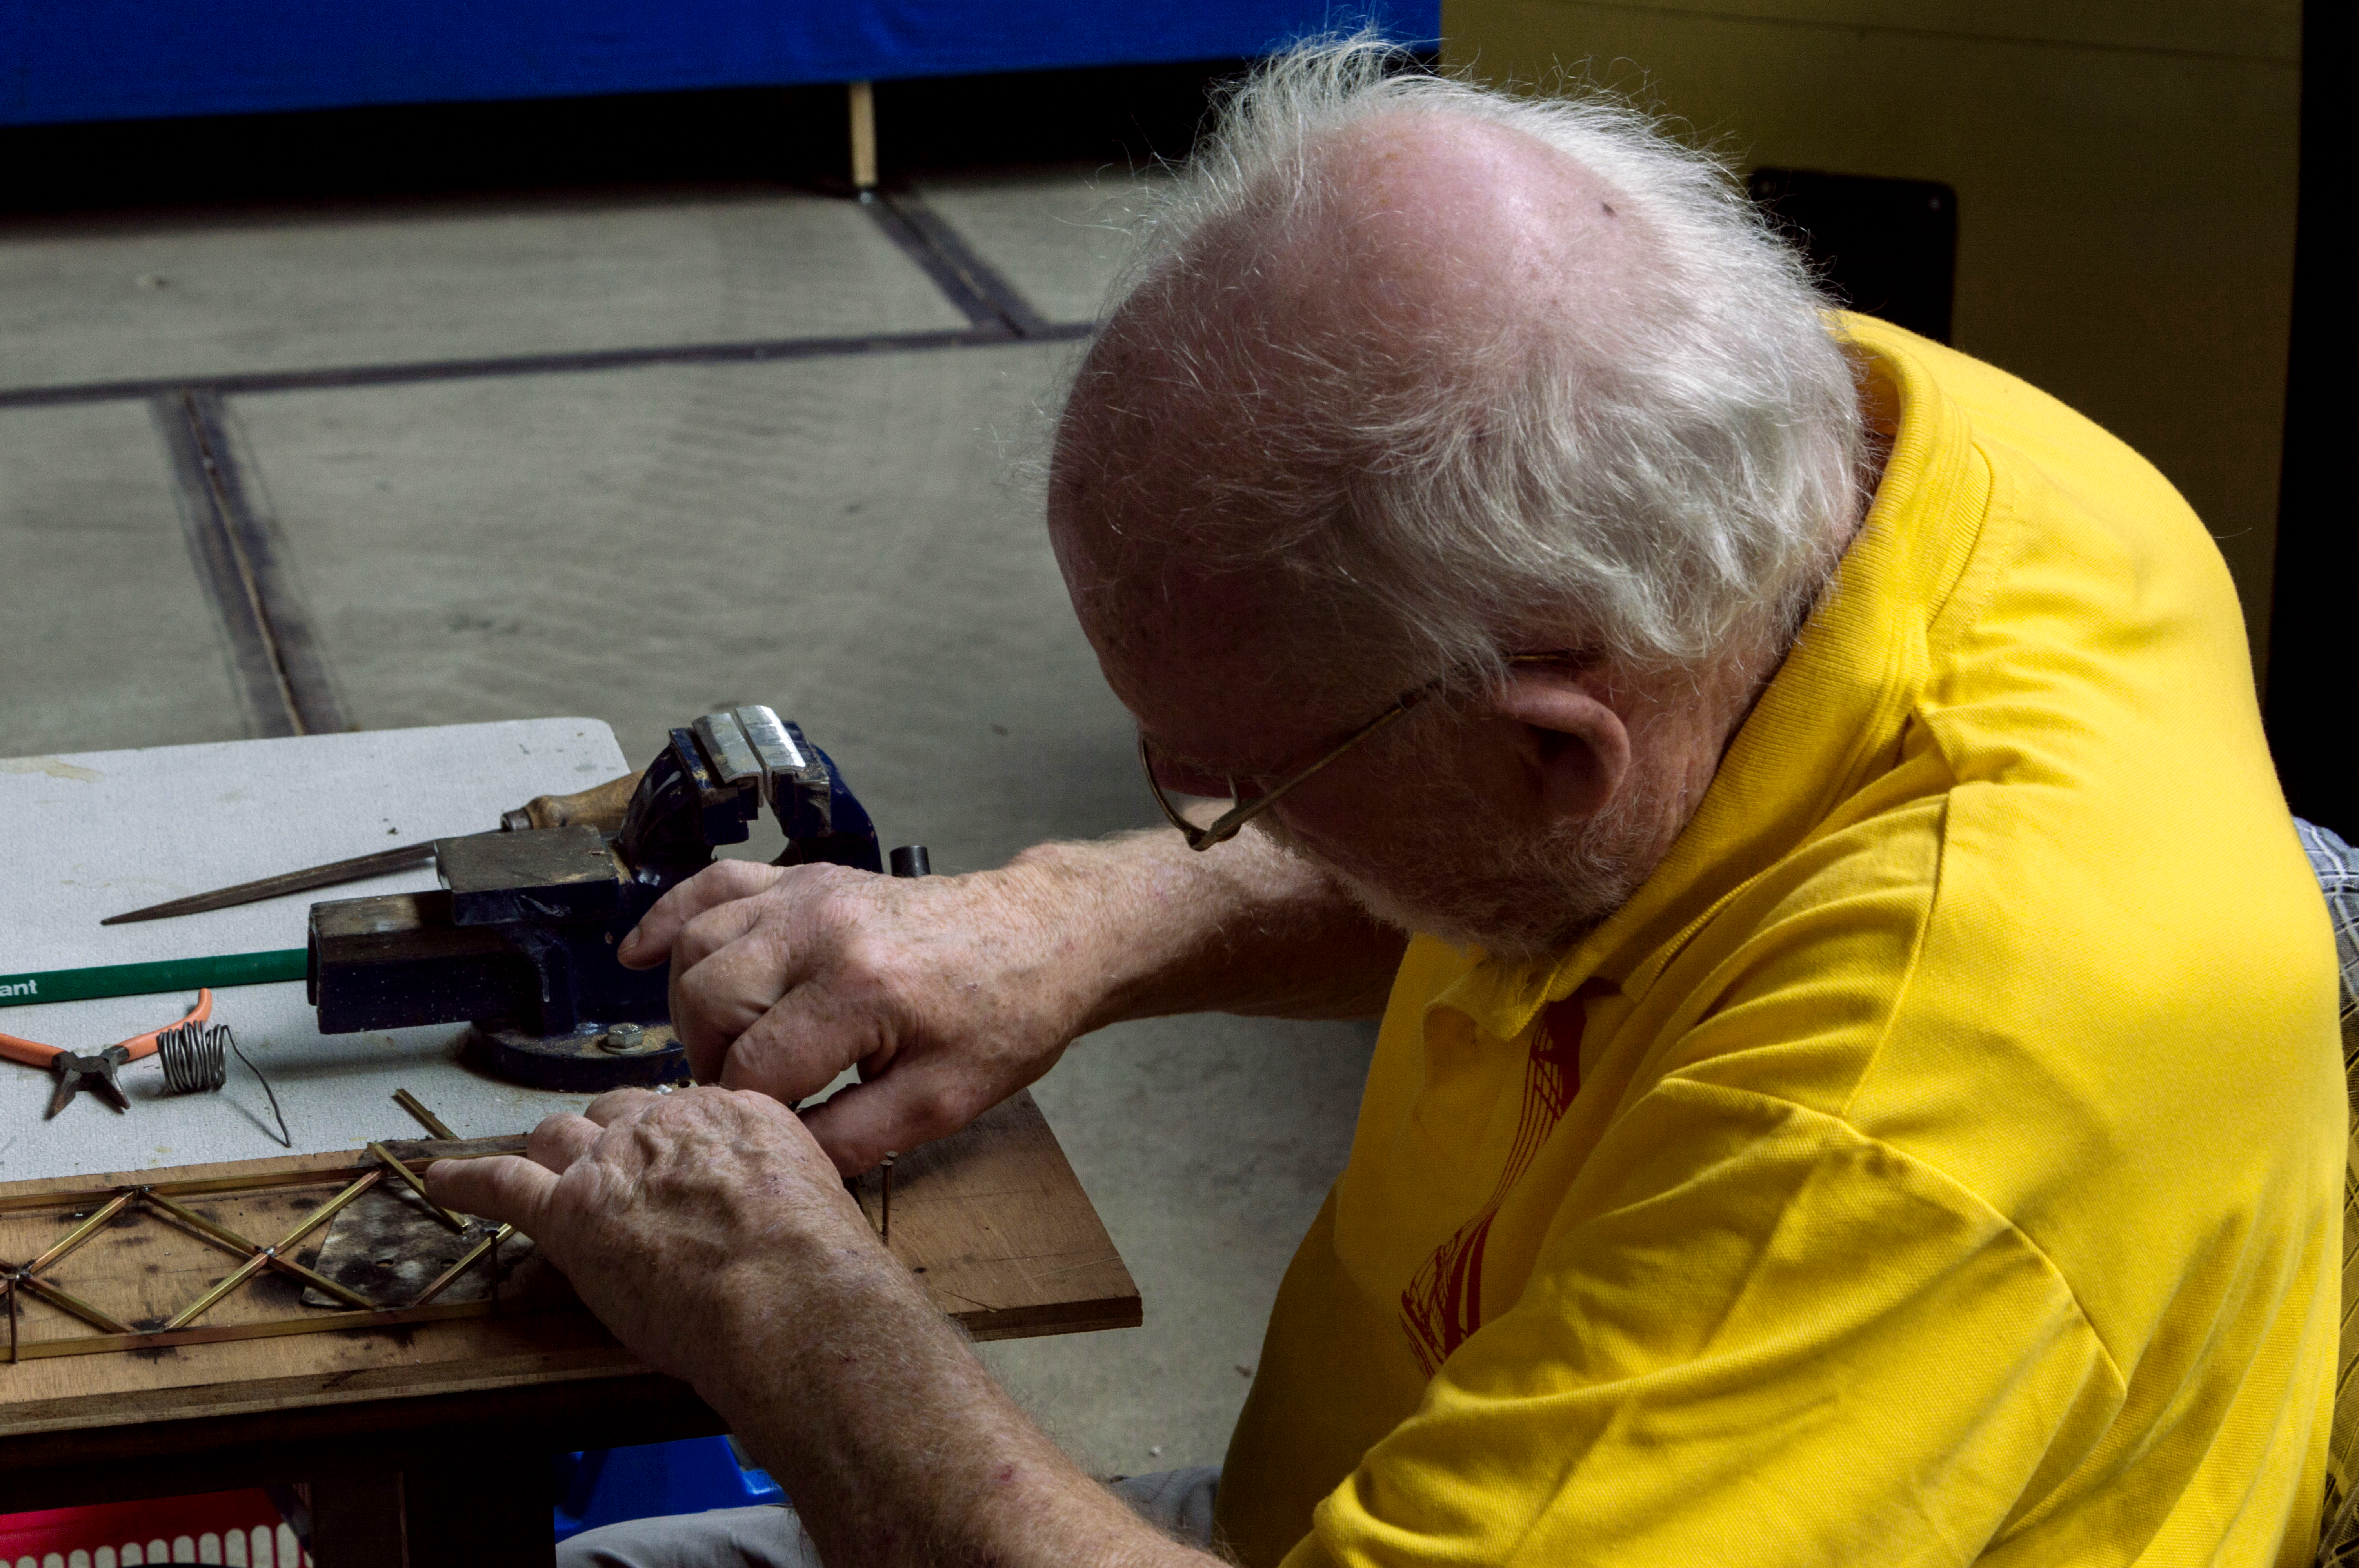
outdoor, people, photography, steam, van, photo, welding, nikon, 2014, holland, festival, nederland, netherlands, de, fun, dutch, outdoorphotography, picture, photograph, fotos, foto, fotografie, pd, hobby, paulvandevelde, pdvandevelde, padagudaloma, dordrecht, nederlandinfotos, dordtinstoom, eventphotography, evenementenfotografie, pvdvfotografie, pdvandeveldedordrecht, nederlandsefotografie, dutchphotogaraphy, totallydutch, fotografienederland, hollandsefotografie, fotografieholland, velde, stoom, fotovandeweek, modelbouwbeurs, firearm, modelbouw, zwijndrechtsebrug, brugoverdeoudemaas, paulvandeveldedordrecht, vakman, bruggenbouw, solderen